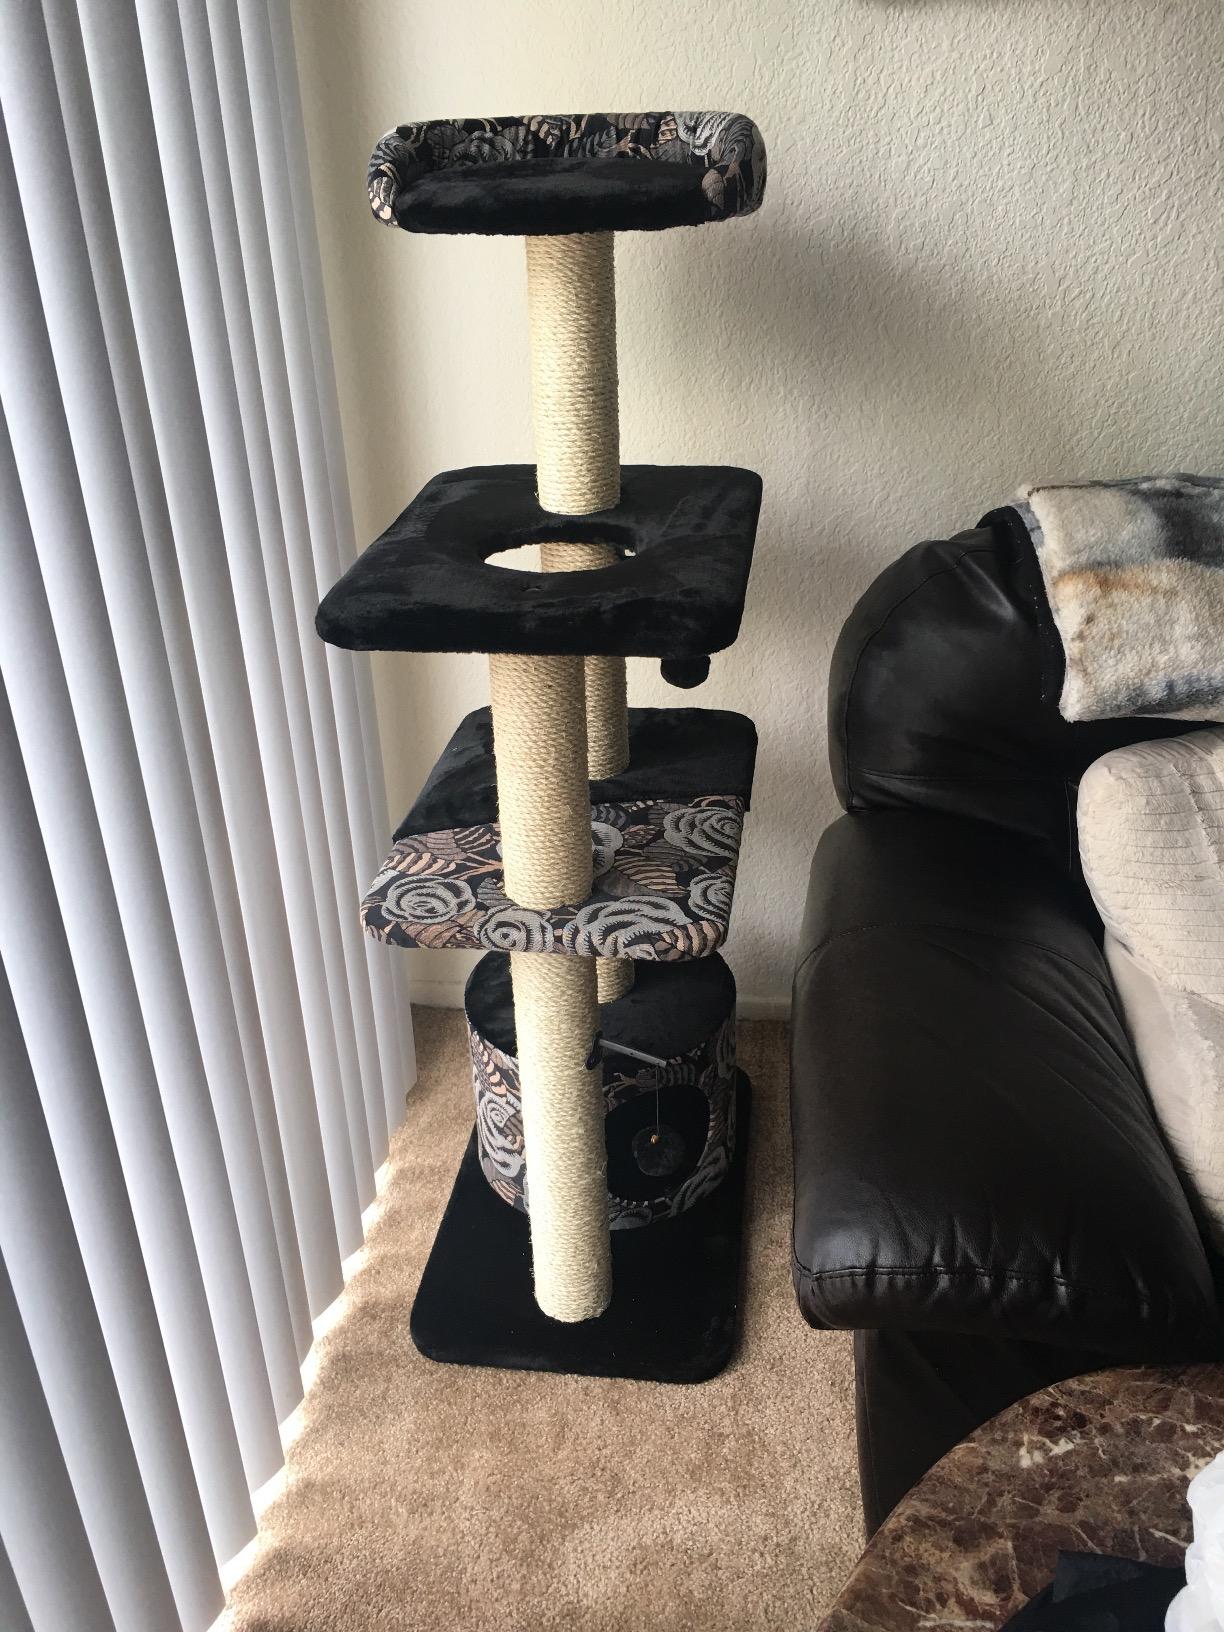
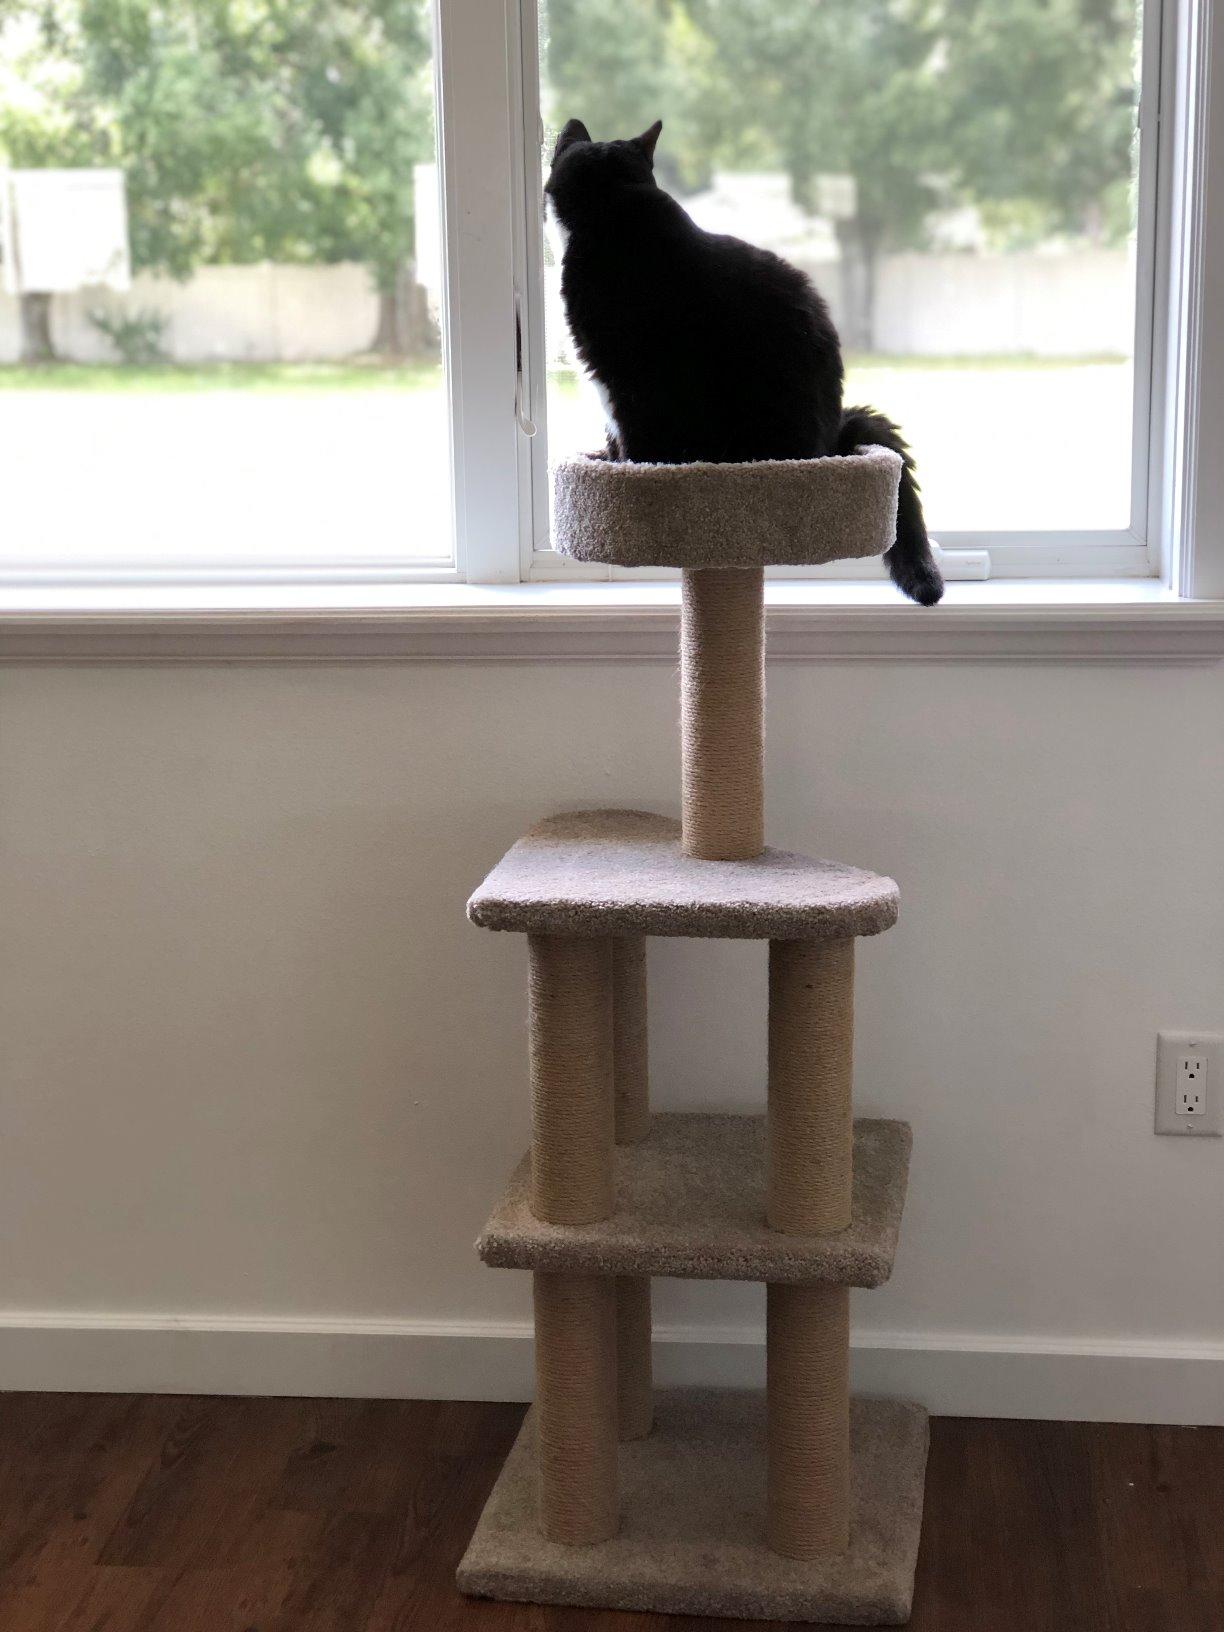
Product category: items_cat tree
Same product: no